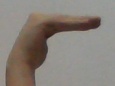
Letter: haa